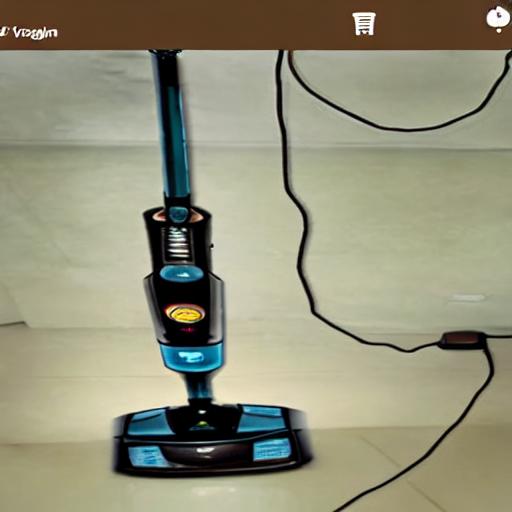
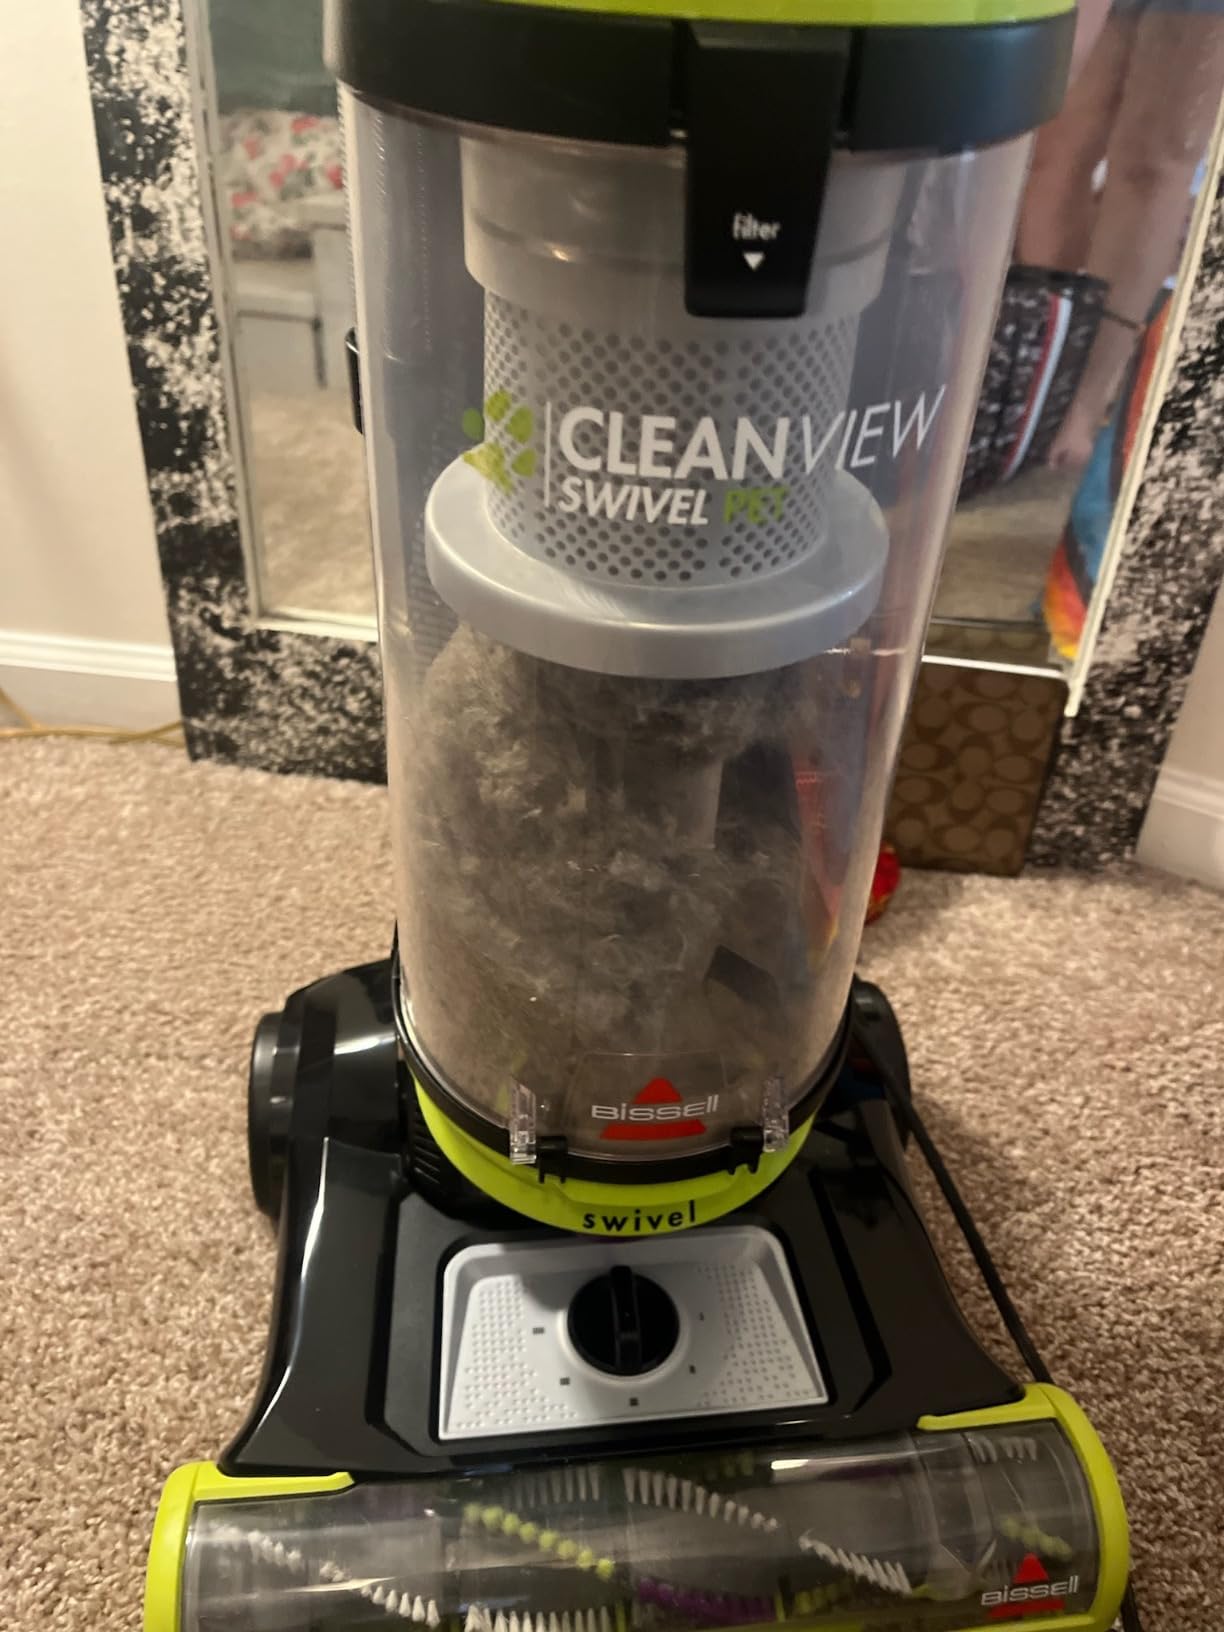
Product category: items_vacuum
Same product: no